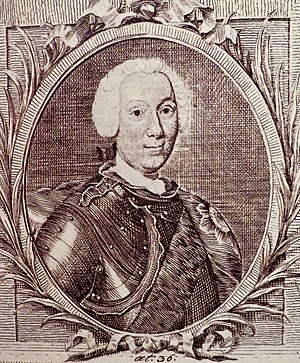
Frederik af Slesvig-Holsten-Sønderborg-Glücksborg (1701-1766)
Frederik af Slesvig-Holsten-Sønderborg-Glücksborg, fra kobberstik af Andreas Stöttrup, Sønderborg Slot
Frederik, hertug af Slesvig-Holsten-Sønderborg-Glücksborg var hertug af Glücksborg og dansk general.